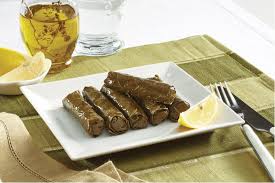
Yemek: yaprak_sarma